Battle of Kambula

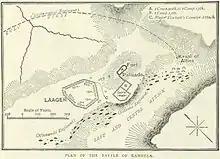

At on 29 March 1879, the tents were struck, reserve ammunition was distributed, and the troops took up their battle stations. As the troops moved to their posts they could see the Zulu right horn, circling north out of British artillery range before halting north-west of the camp. The left horn and centre of the impi continued westwards until they were due south of Kambula. At Lieutenant-Colonel Redvers Henry Buller was ordered with his mounted troops, to sting the right horn into premature attack. The men rode out to within range of the massed Zulus, fired a volley and raced back, closely followed by a great wave of 11,000 Zulu warriors shouting "Don't run away Johnnie! We want to speak to you". As soon as the horsemen had reached Kambula and cleared the field of fire, the British infantry opened fire with support from their four 7-pounders with shell, which had been firing over the heads of the horsemen and then when the Zulus got closer, engaging them with case (canister shot).